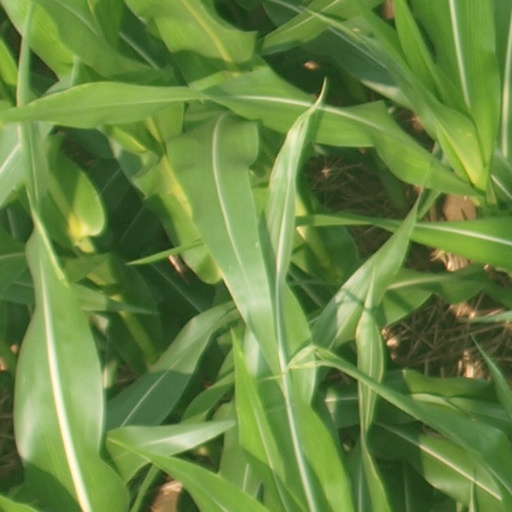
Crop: maize; corn